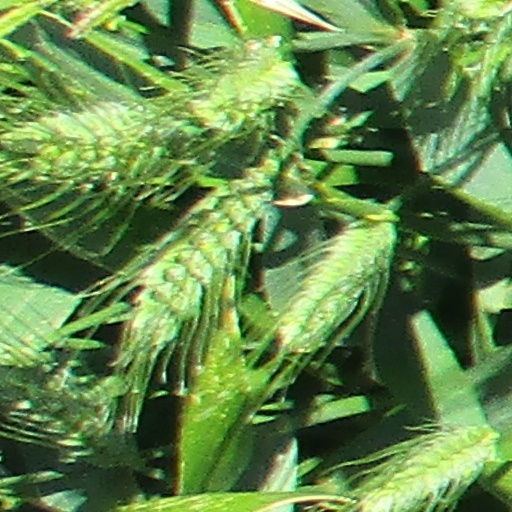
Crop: wheat